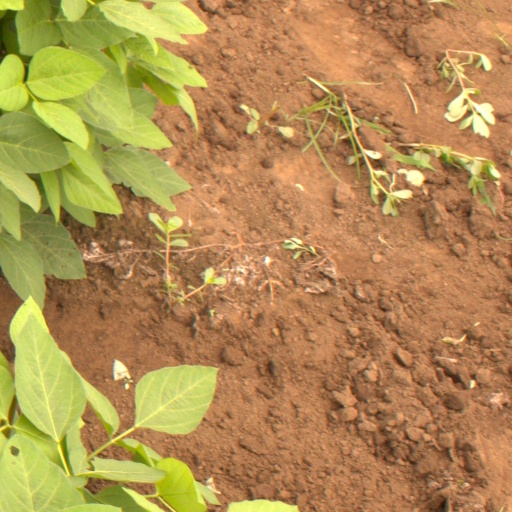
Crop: soybean